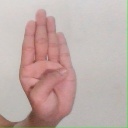
अक्षर: ब